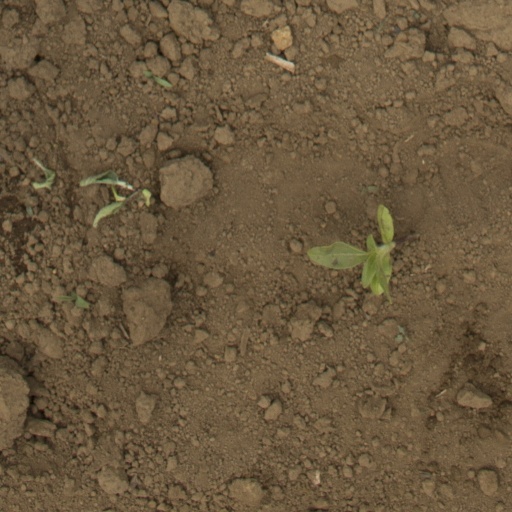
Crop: Jerusalem artichoke